Roman Kostrzewski

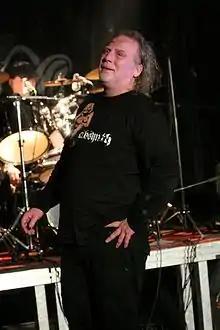
Kostrzewski in 2010

Roman Kostrzewski (15 February 1960 – 10 February 2022) was a Polish heavy metal musician. He was the lead vocalist and songwriter of Kat until 2005. From then onwards, he focused on performing with Kat & Roman Kostrzewski. He also founded Alkatraz, another heavy metal band, with Valdi Moder in 2000.